William H. Pryor Jr.

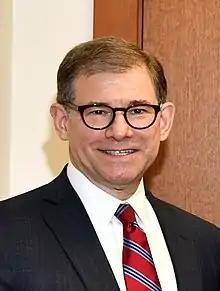
Pryor in 2022

William Holcombe Pryor Jr. (born April 26, 1962) is an American lawyer who has served as the chief judge of the United States Court of Appeals for the Eleventh Circuit since 2020. He was appointed as a United States circuit judge of the court by President George W. Bush in 2004. He is a former commissioner of the United States Sentencing Commission. Previously, he was the attorney general of Alabama, from 1997 to 2004.